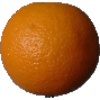
Label: Orange 1